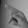
ASL letter: P